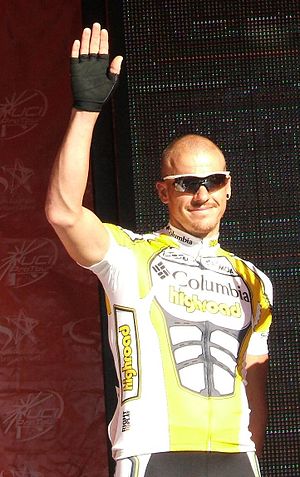
Adam Hansen
Adam Hansen er en australsk professionel landevejsrytter, som kører for det professionelle cykelhold Lotto-Soudal.